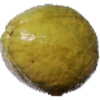
Label: Guava 1